Norman McLaren

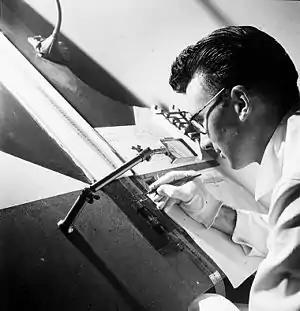
McLaren drawing directly on film (1944)

William Norman McLaren, LL. D. (11 April 1914 – 27 January 1987) was a Scottish-Canadian animator, director and producer known for his work for the National Film Board of Canada (NFB). He was a pioneer in a number of areas of animation and filmmaking, including hand-drawn animation, drawn-on-film animation, visual music, abstract film, pixilation and graphical sound. McLaren was also an artist and printmaker, and explored his interest in dance in his films.